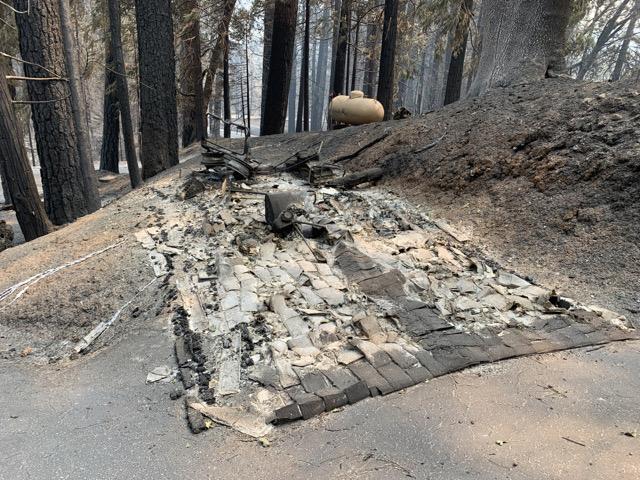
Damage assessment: destroyed